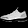
Label: Sneaker